Yakovlev Yak-9

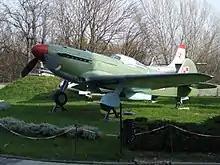
Yak-9 with Polish markings

The first unit to use the Yak-9U, between 25 October and 25 December 1944, was 163.IAP. Pilots were ordered not to use the engine at combat speed since this reduced its life to two or three flights only. Nevertheless, in the course of 398 sorties, the unit claimed 27 Focke-Wulf Fw 190As and one Bf 109G-2, for the loss of two Yaks in dogfights, one to flak and four in accidents. The Yak-9U contributed greatly toward the Soviets gaining air superiority, and the Germans learned to avoid the Yaks “without antenna mast”.